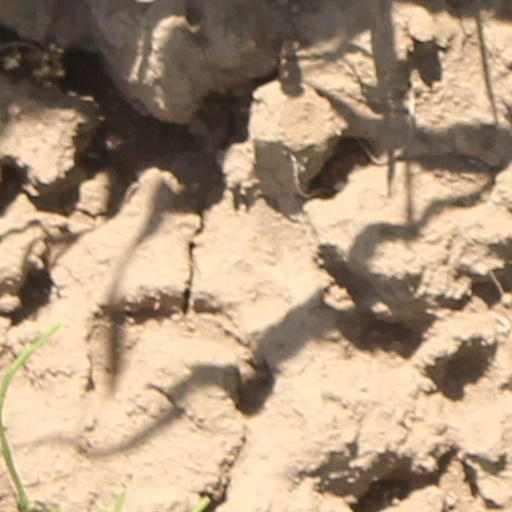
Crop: wheat